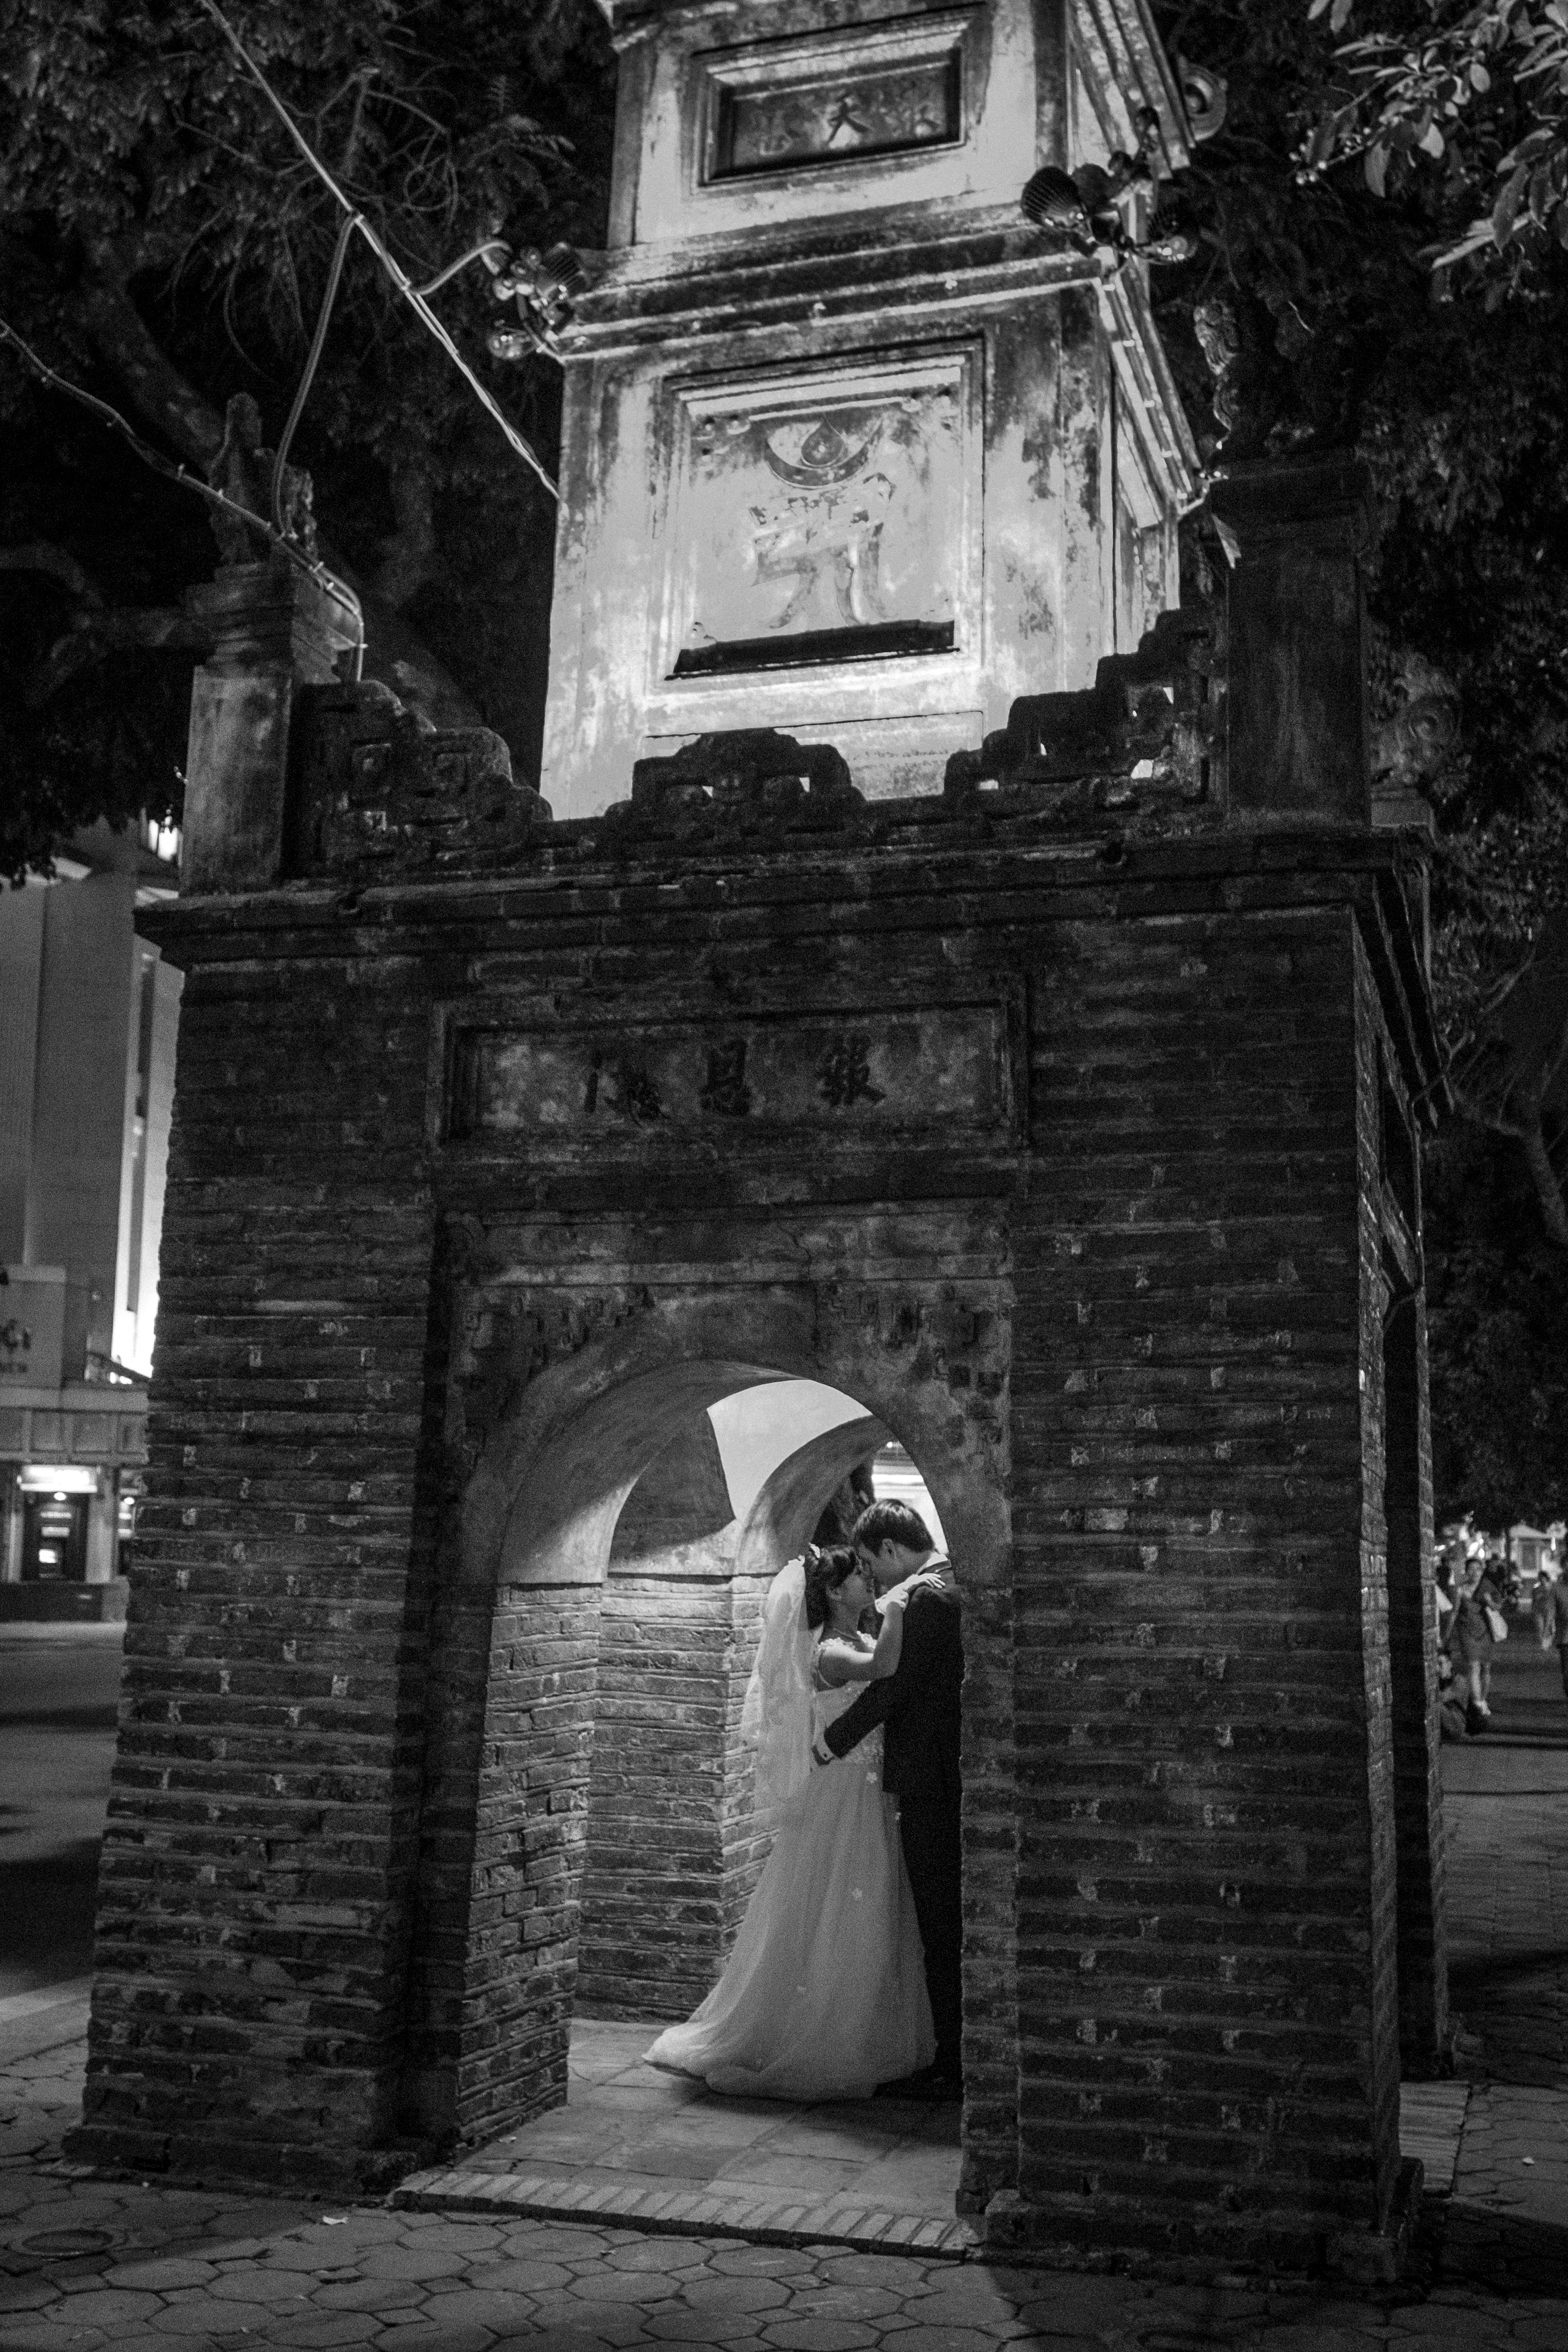
black and white, road, white, street, photography, monument, statue, darkness, black, monochrome, photograph, monochrome photography, ancient history, film noir